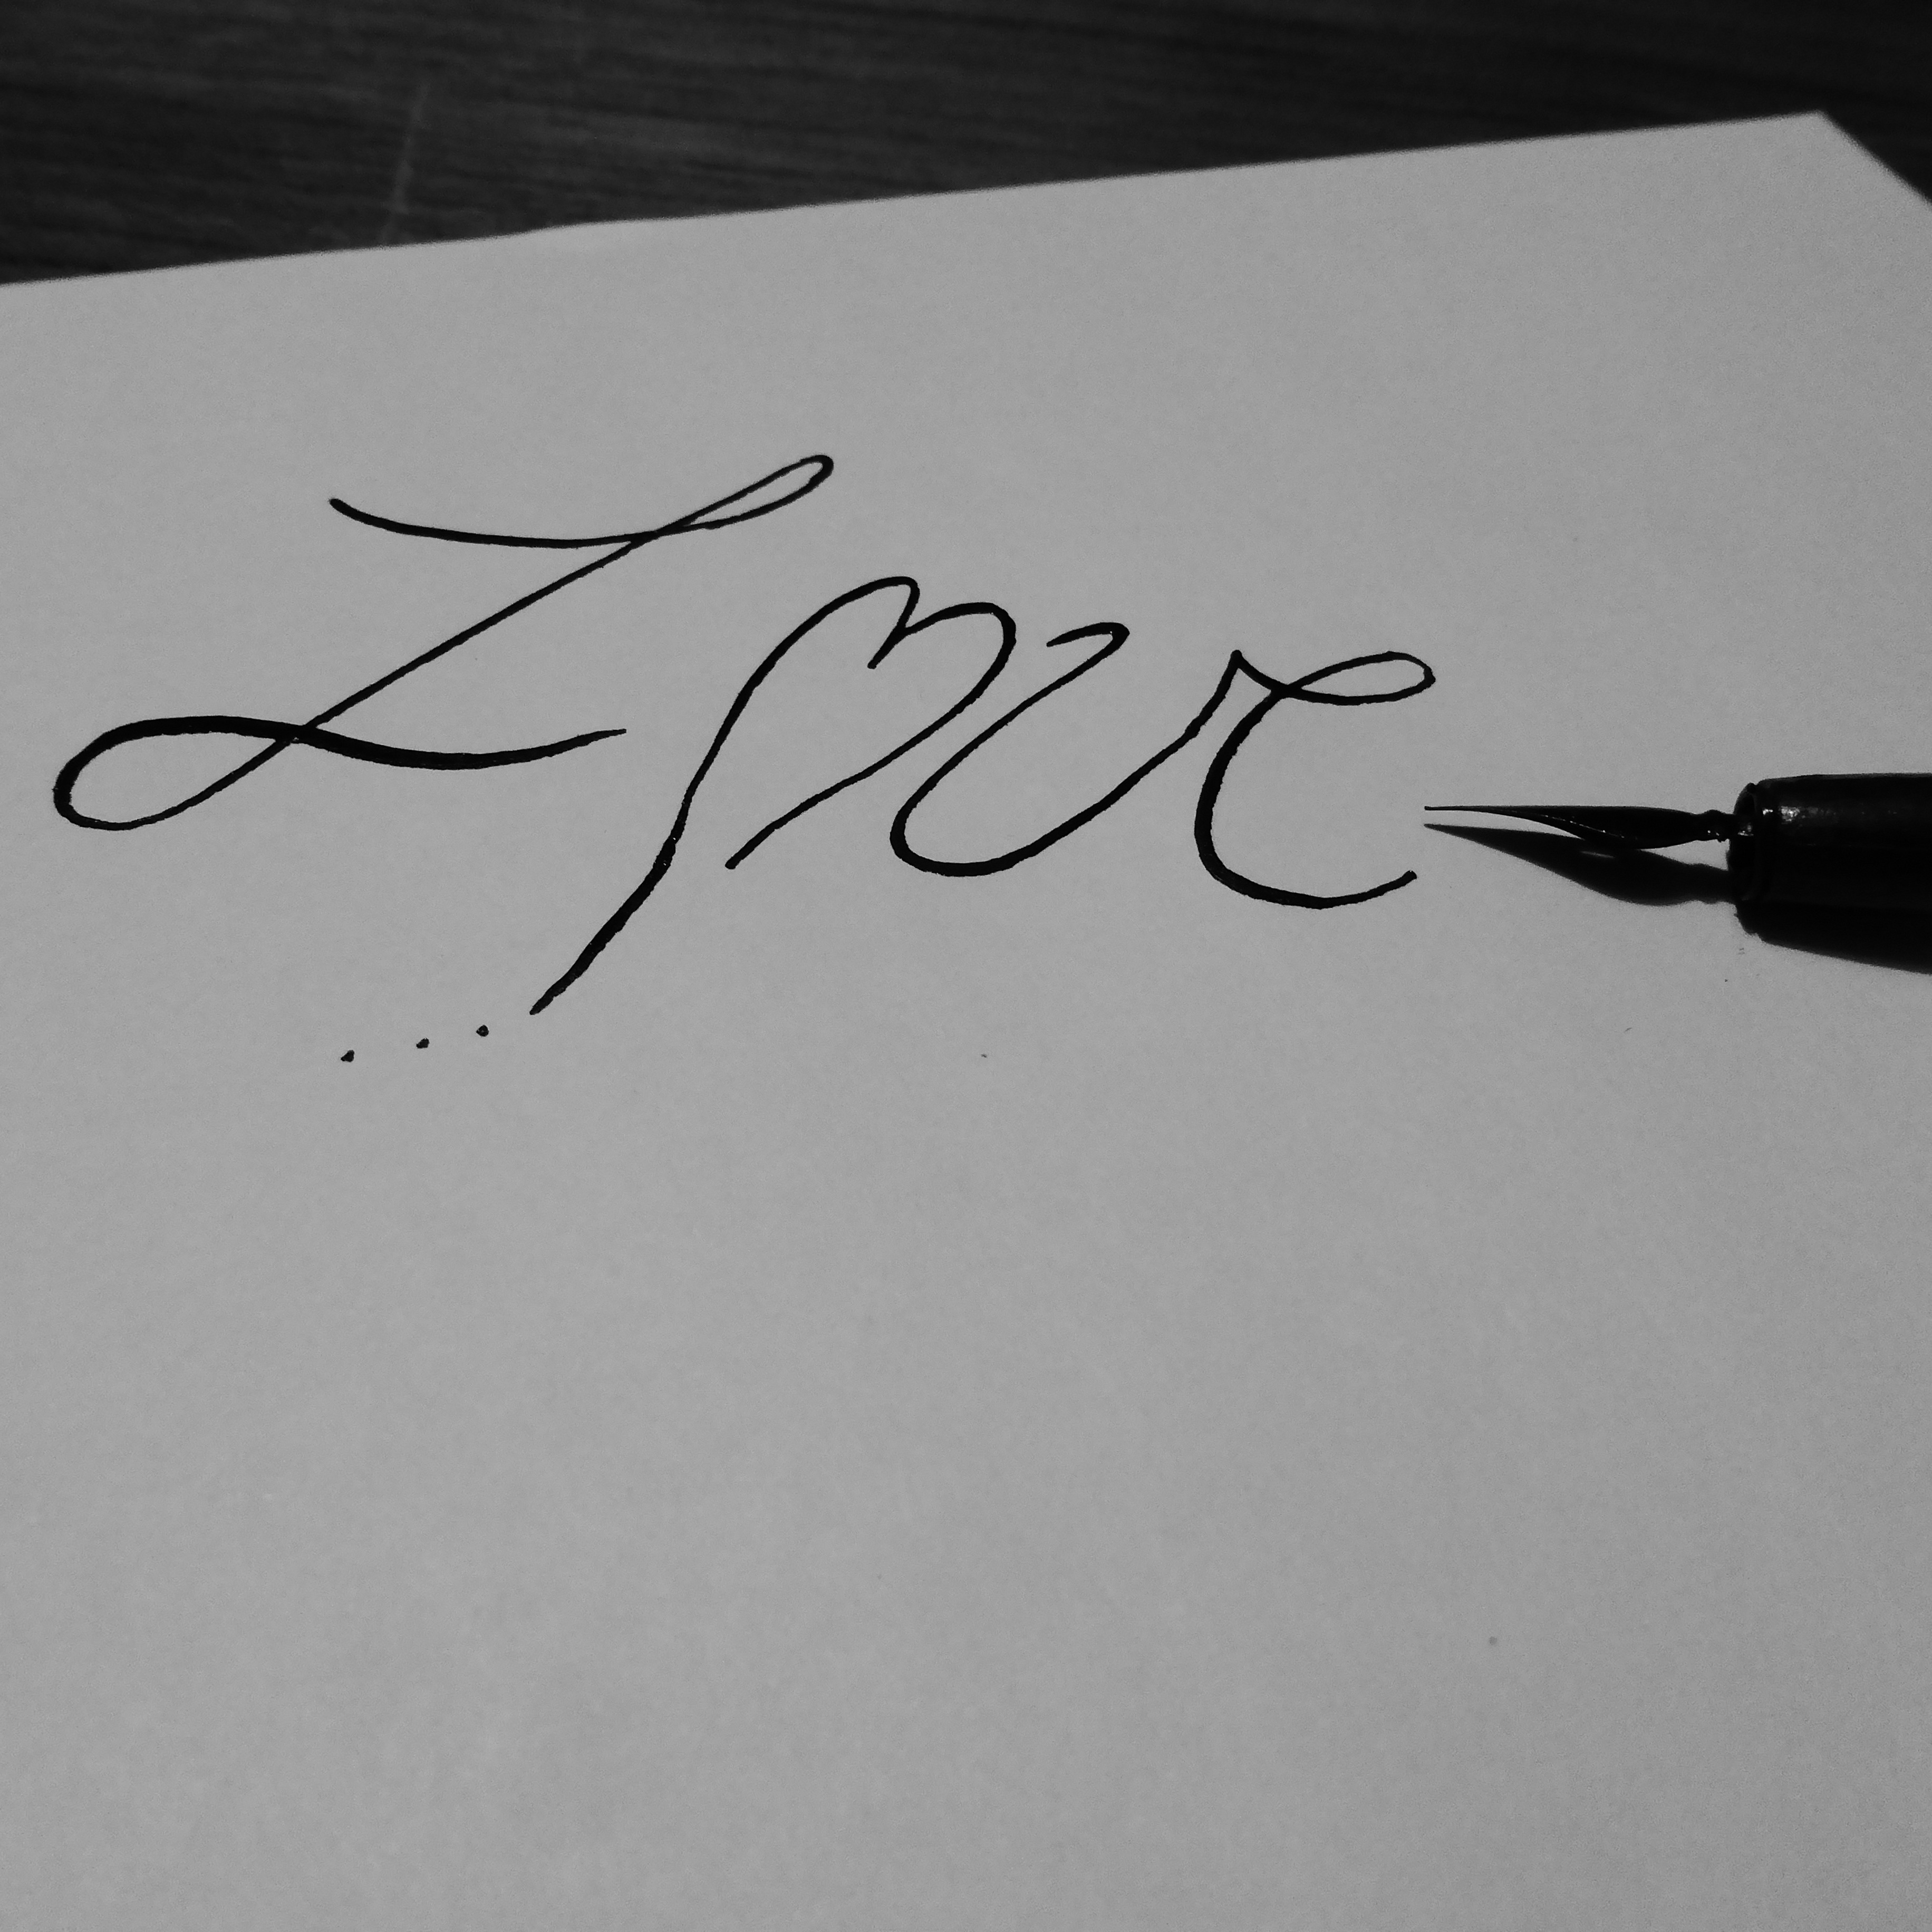
writing, white, love, heart, line, black, artwork, ink, brand, font, art, sketch, drawing, illustration, handwriting, letters, calligraphy, shape, leave, love letter, love you, declaration of love